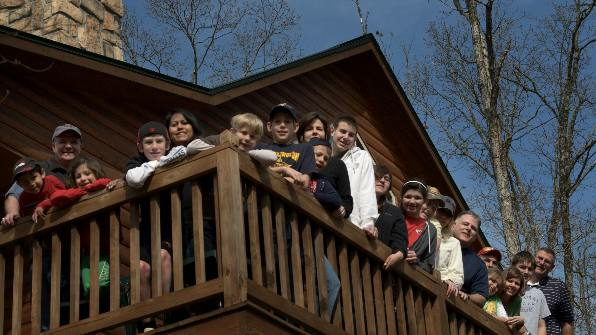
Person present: Yes